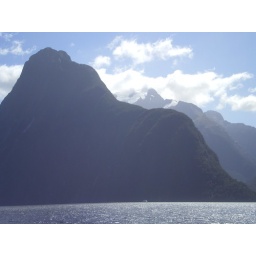
The mountains around Milford Sound. Note the small boat toward the middle of the picture!